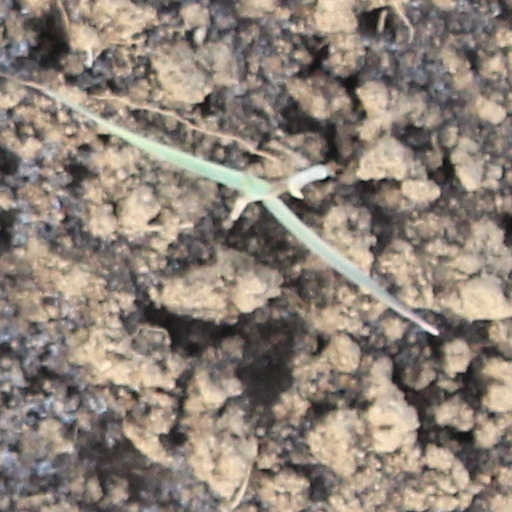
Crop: wheat